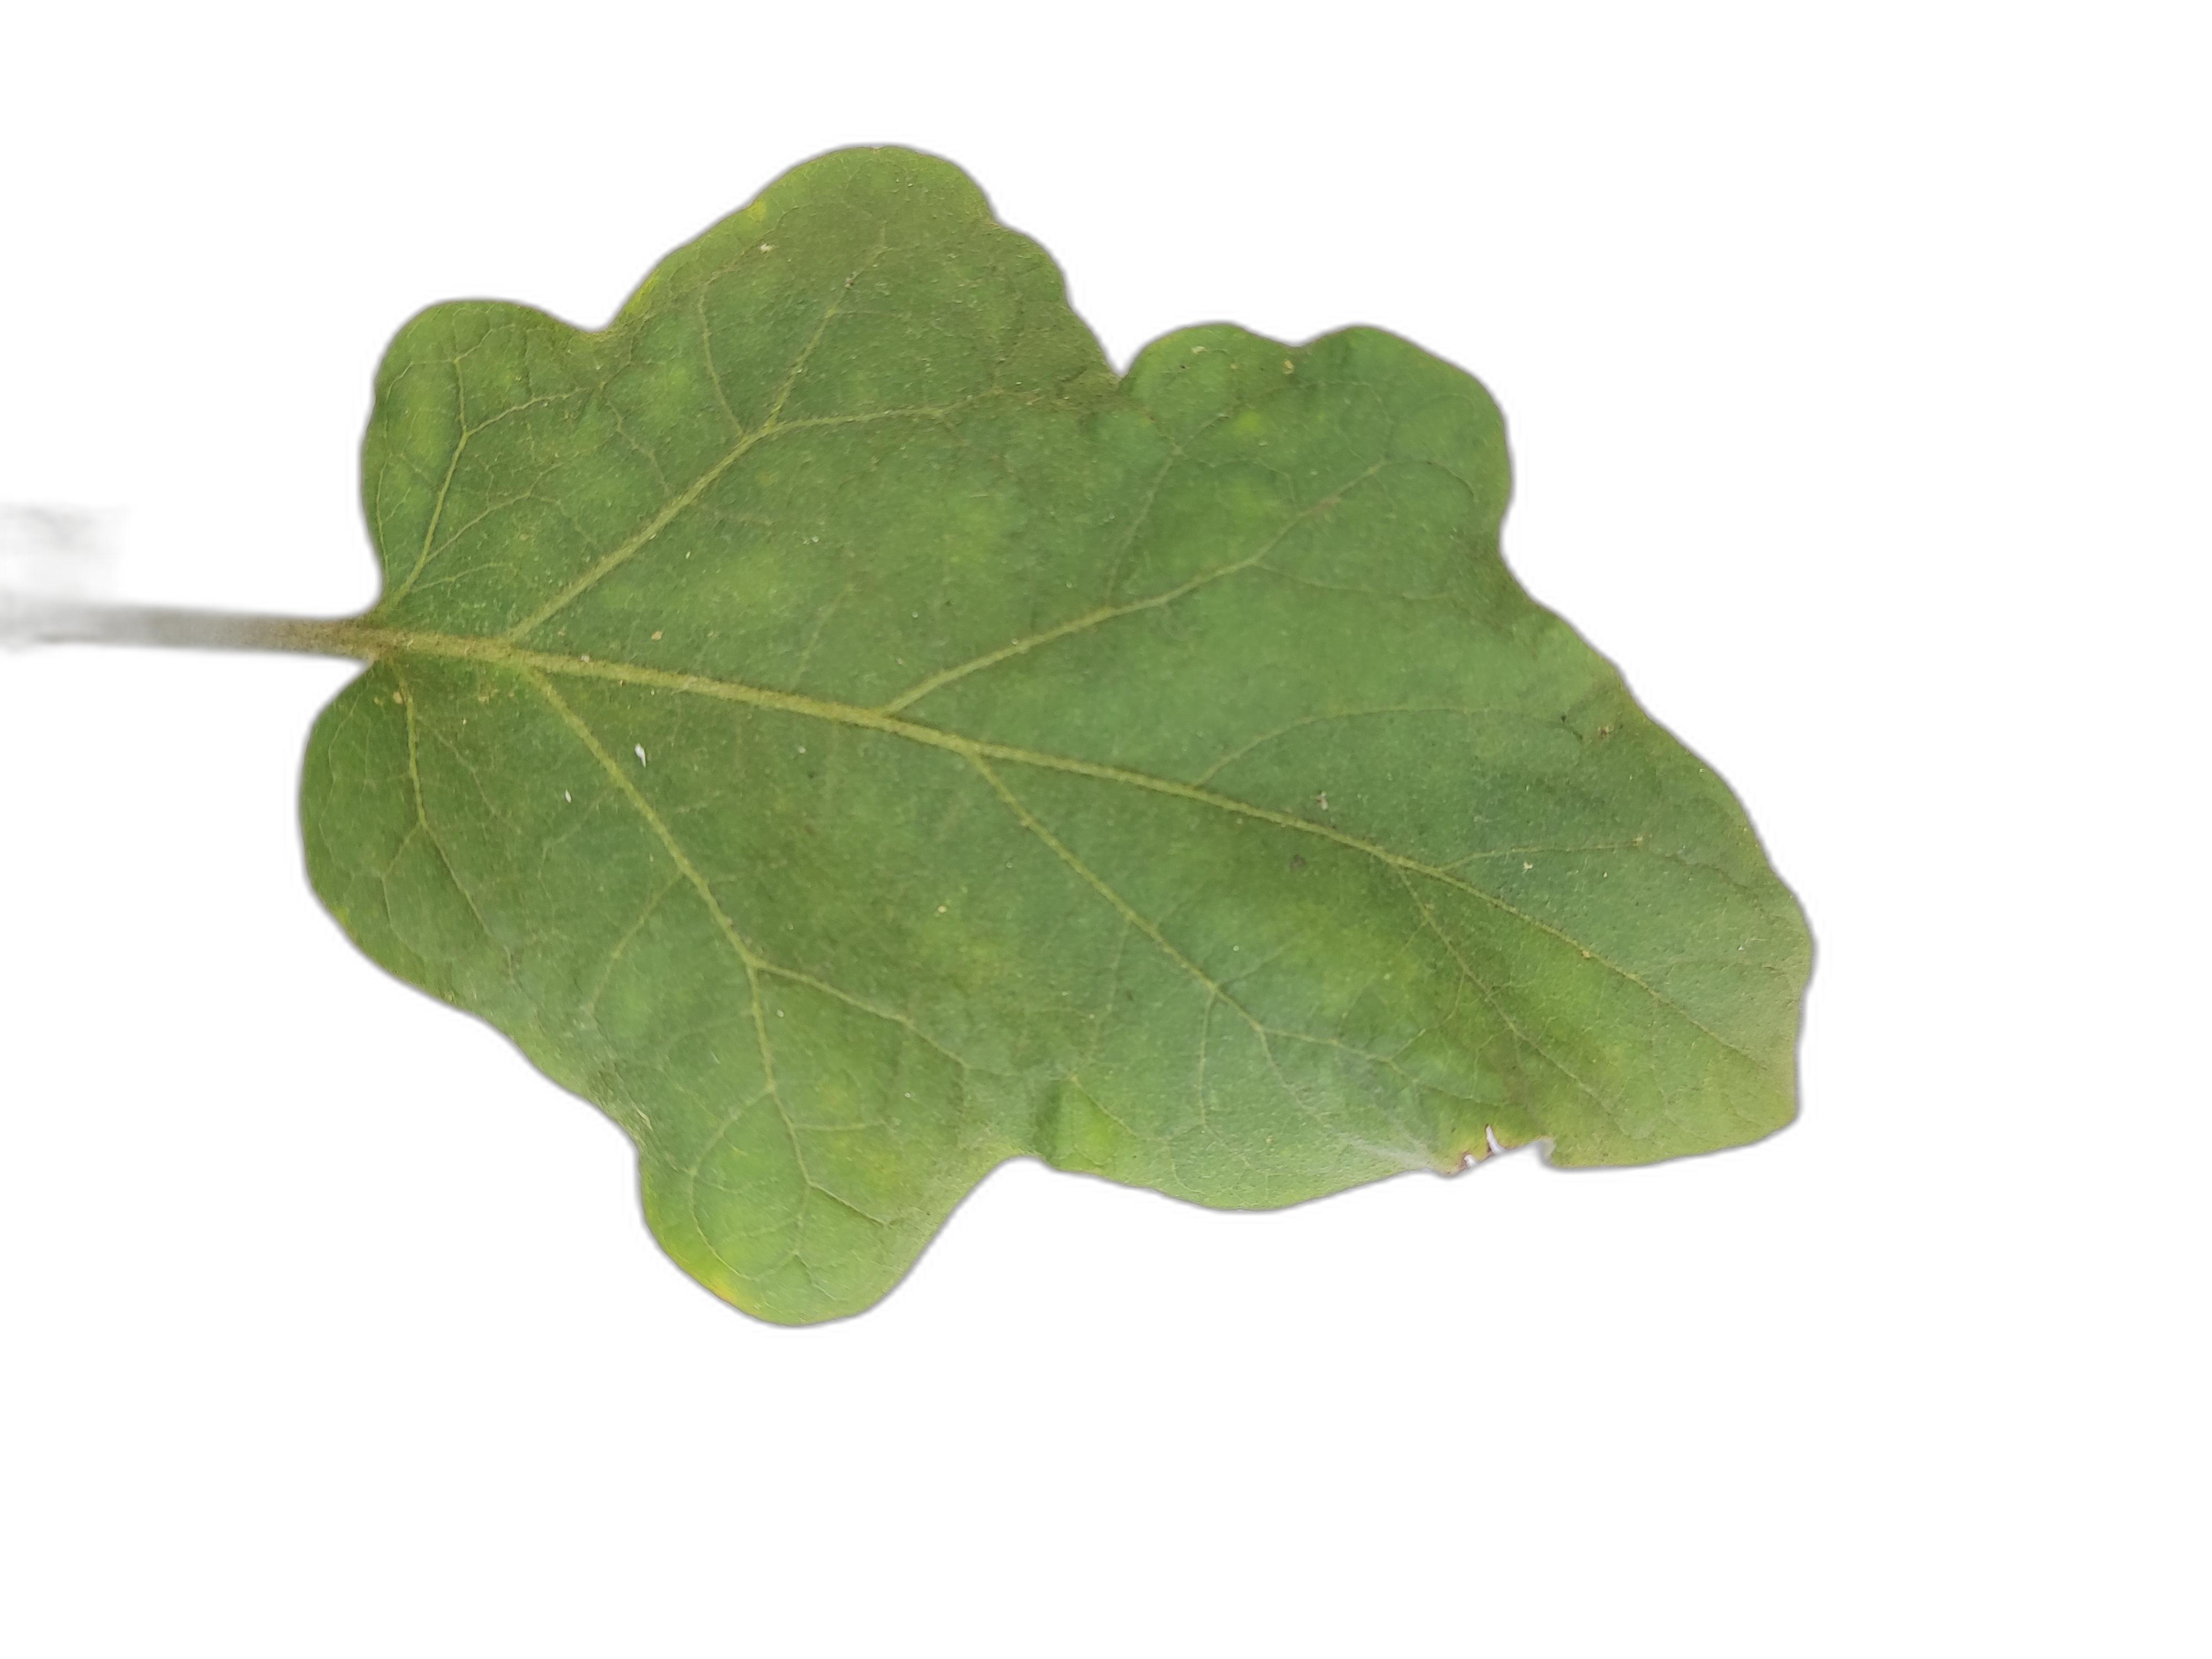
Label: Healthy Leaf